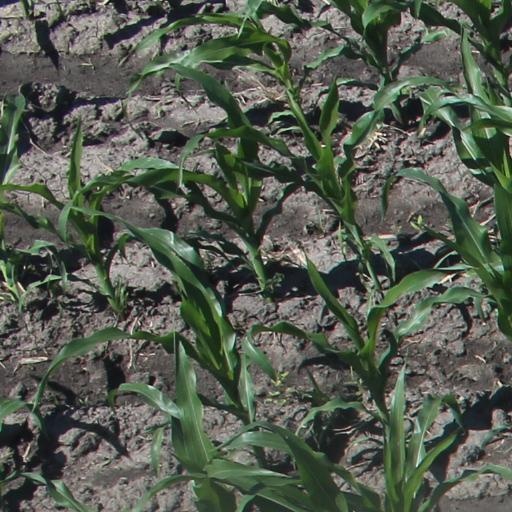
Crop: maize; corn